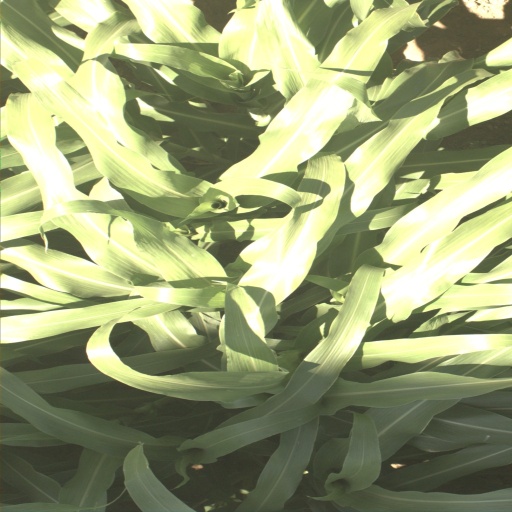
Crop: sorghum